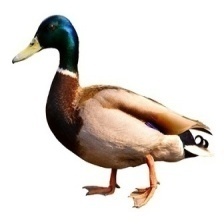
Species: MALLARD DUCK
Scientific name: ANAS PLATYRHYNCHOS
ImageNet parent category: drake